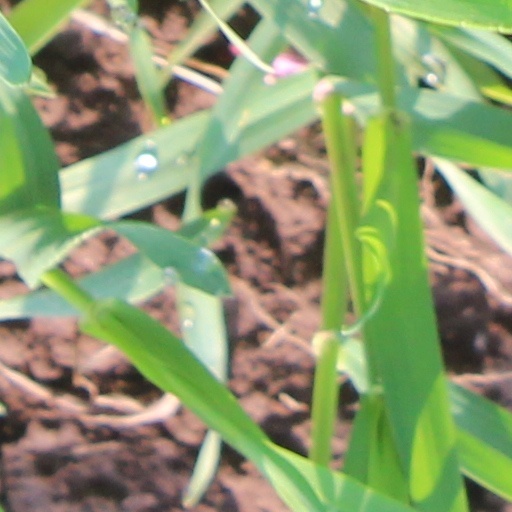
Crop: wheat